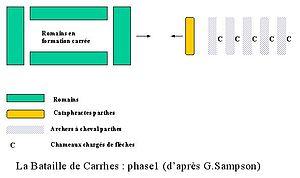
Phase 1 de la bataille de Carrhes (53 av. J.C.)
La bataille de Carrhes du 9 juin 53 av. J.-C, près de la ville fortifiée de Carrhes, fut une victoire décisive des Parthes conduits par le général Suréna sur les légions romaines sous les ordres du général Crassus.
L’Adiabène est une région de l'Assyrie en Mésopotamie située entre le Grand Zab et le Petit Zab, deux affluents du Tigre. Elle est située autour de la ville d'Arbèles.